Haunting of the Queen Mary

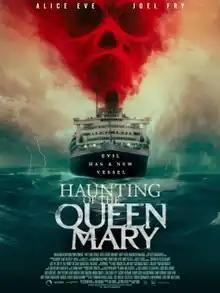
Theatrical release poster

Haunting of the Queen Mary is a 2023 British horror film directed by Gary Shore and starring Alice Eve and Joel Fry.